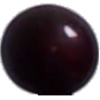
Label: cherry_wax_black